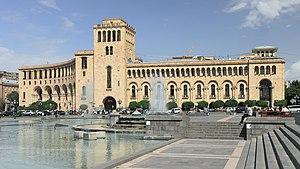
La ville d'Erevan étant faite d'une multitude de jardins, parcs, statues, bâtiments et autres monuments, il est difficile de dresser une liste exhaustive et pertinente de ceux-ci. Cet article ne présente que les principaux monuments de la capitale arménienne.
La place de la République, est un des deux centres d'Erevan, la capitale arménienne.